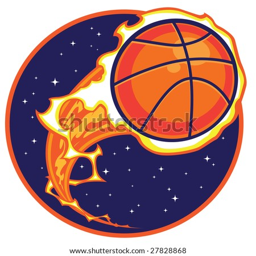
vector illustration of an electrically charged basketball drawn as a comet shooting through outer space